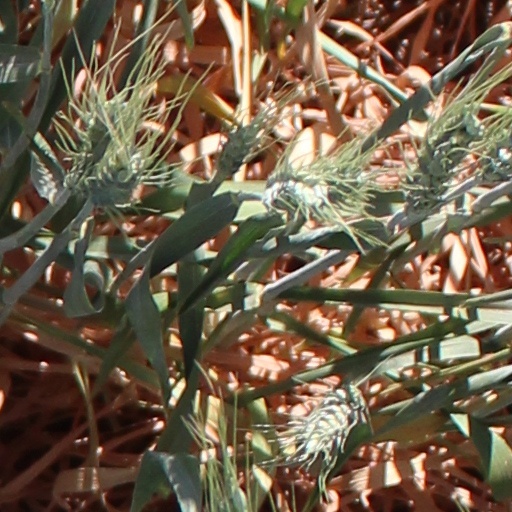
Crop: wheat